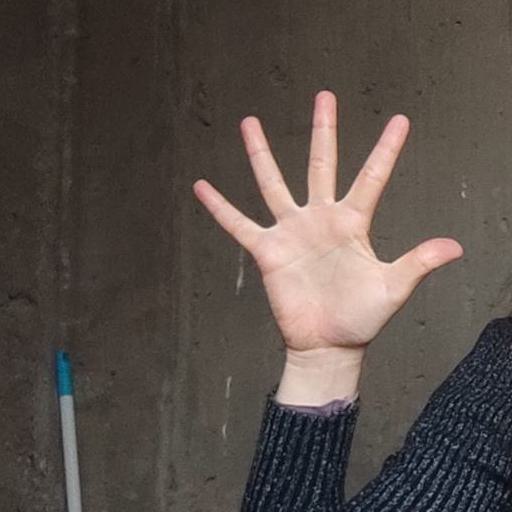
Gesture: palm